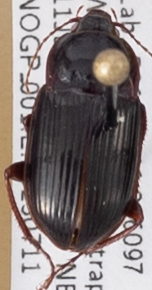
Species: Amara obesa
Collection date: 2023-07-11
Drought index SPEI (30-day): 2.09
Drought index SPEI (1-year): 0.32
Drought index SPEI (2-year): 0.47